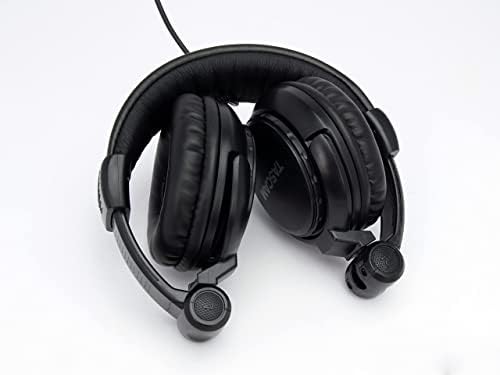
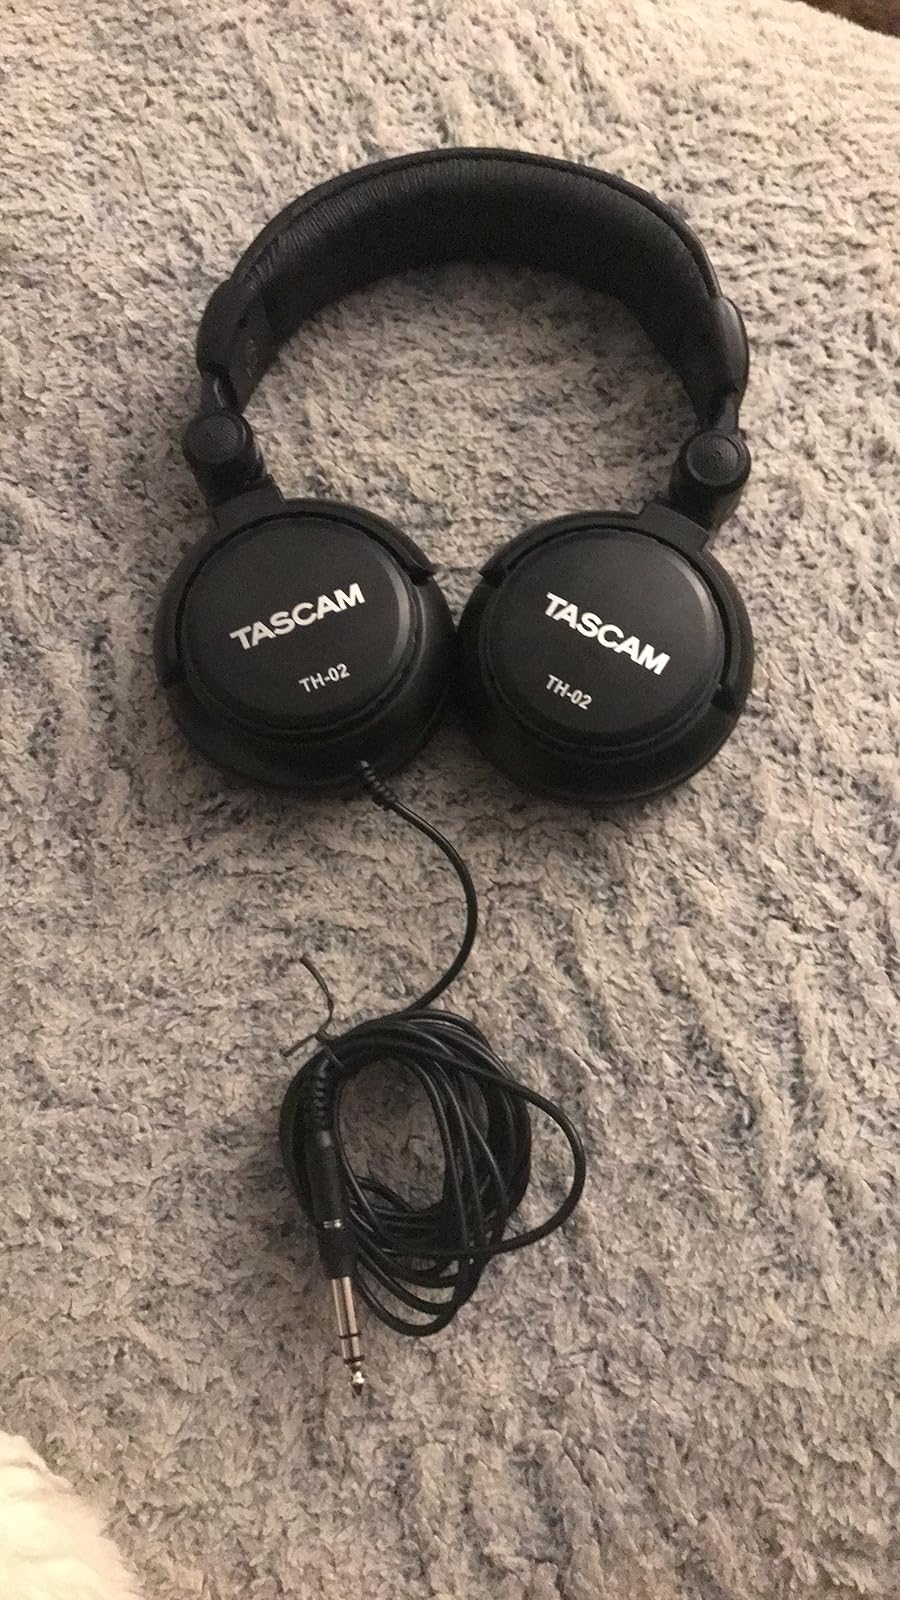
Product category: headphones
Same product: yes